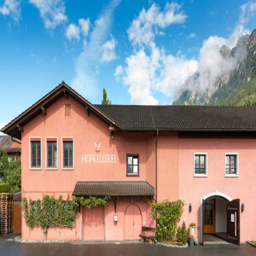
The Prince of Liechtenstein's wine cellars